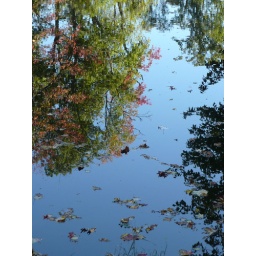
The lake behind our friends' house in Toano, Va.